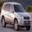
Label: automobile